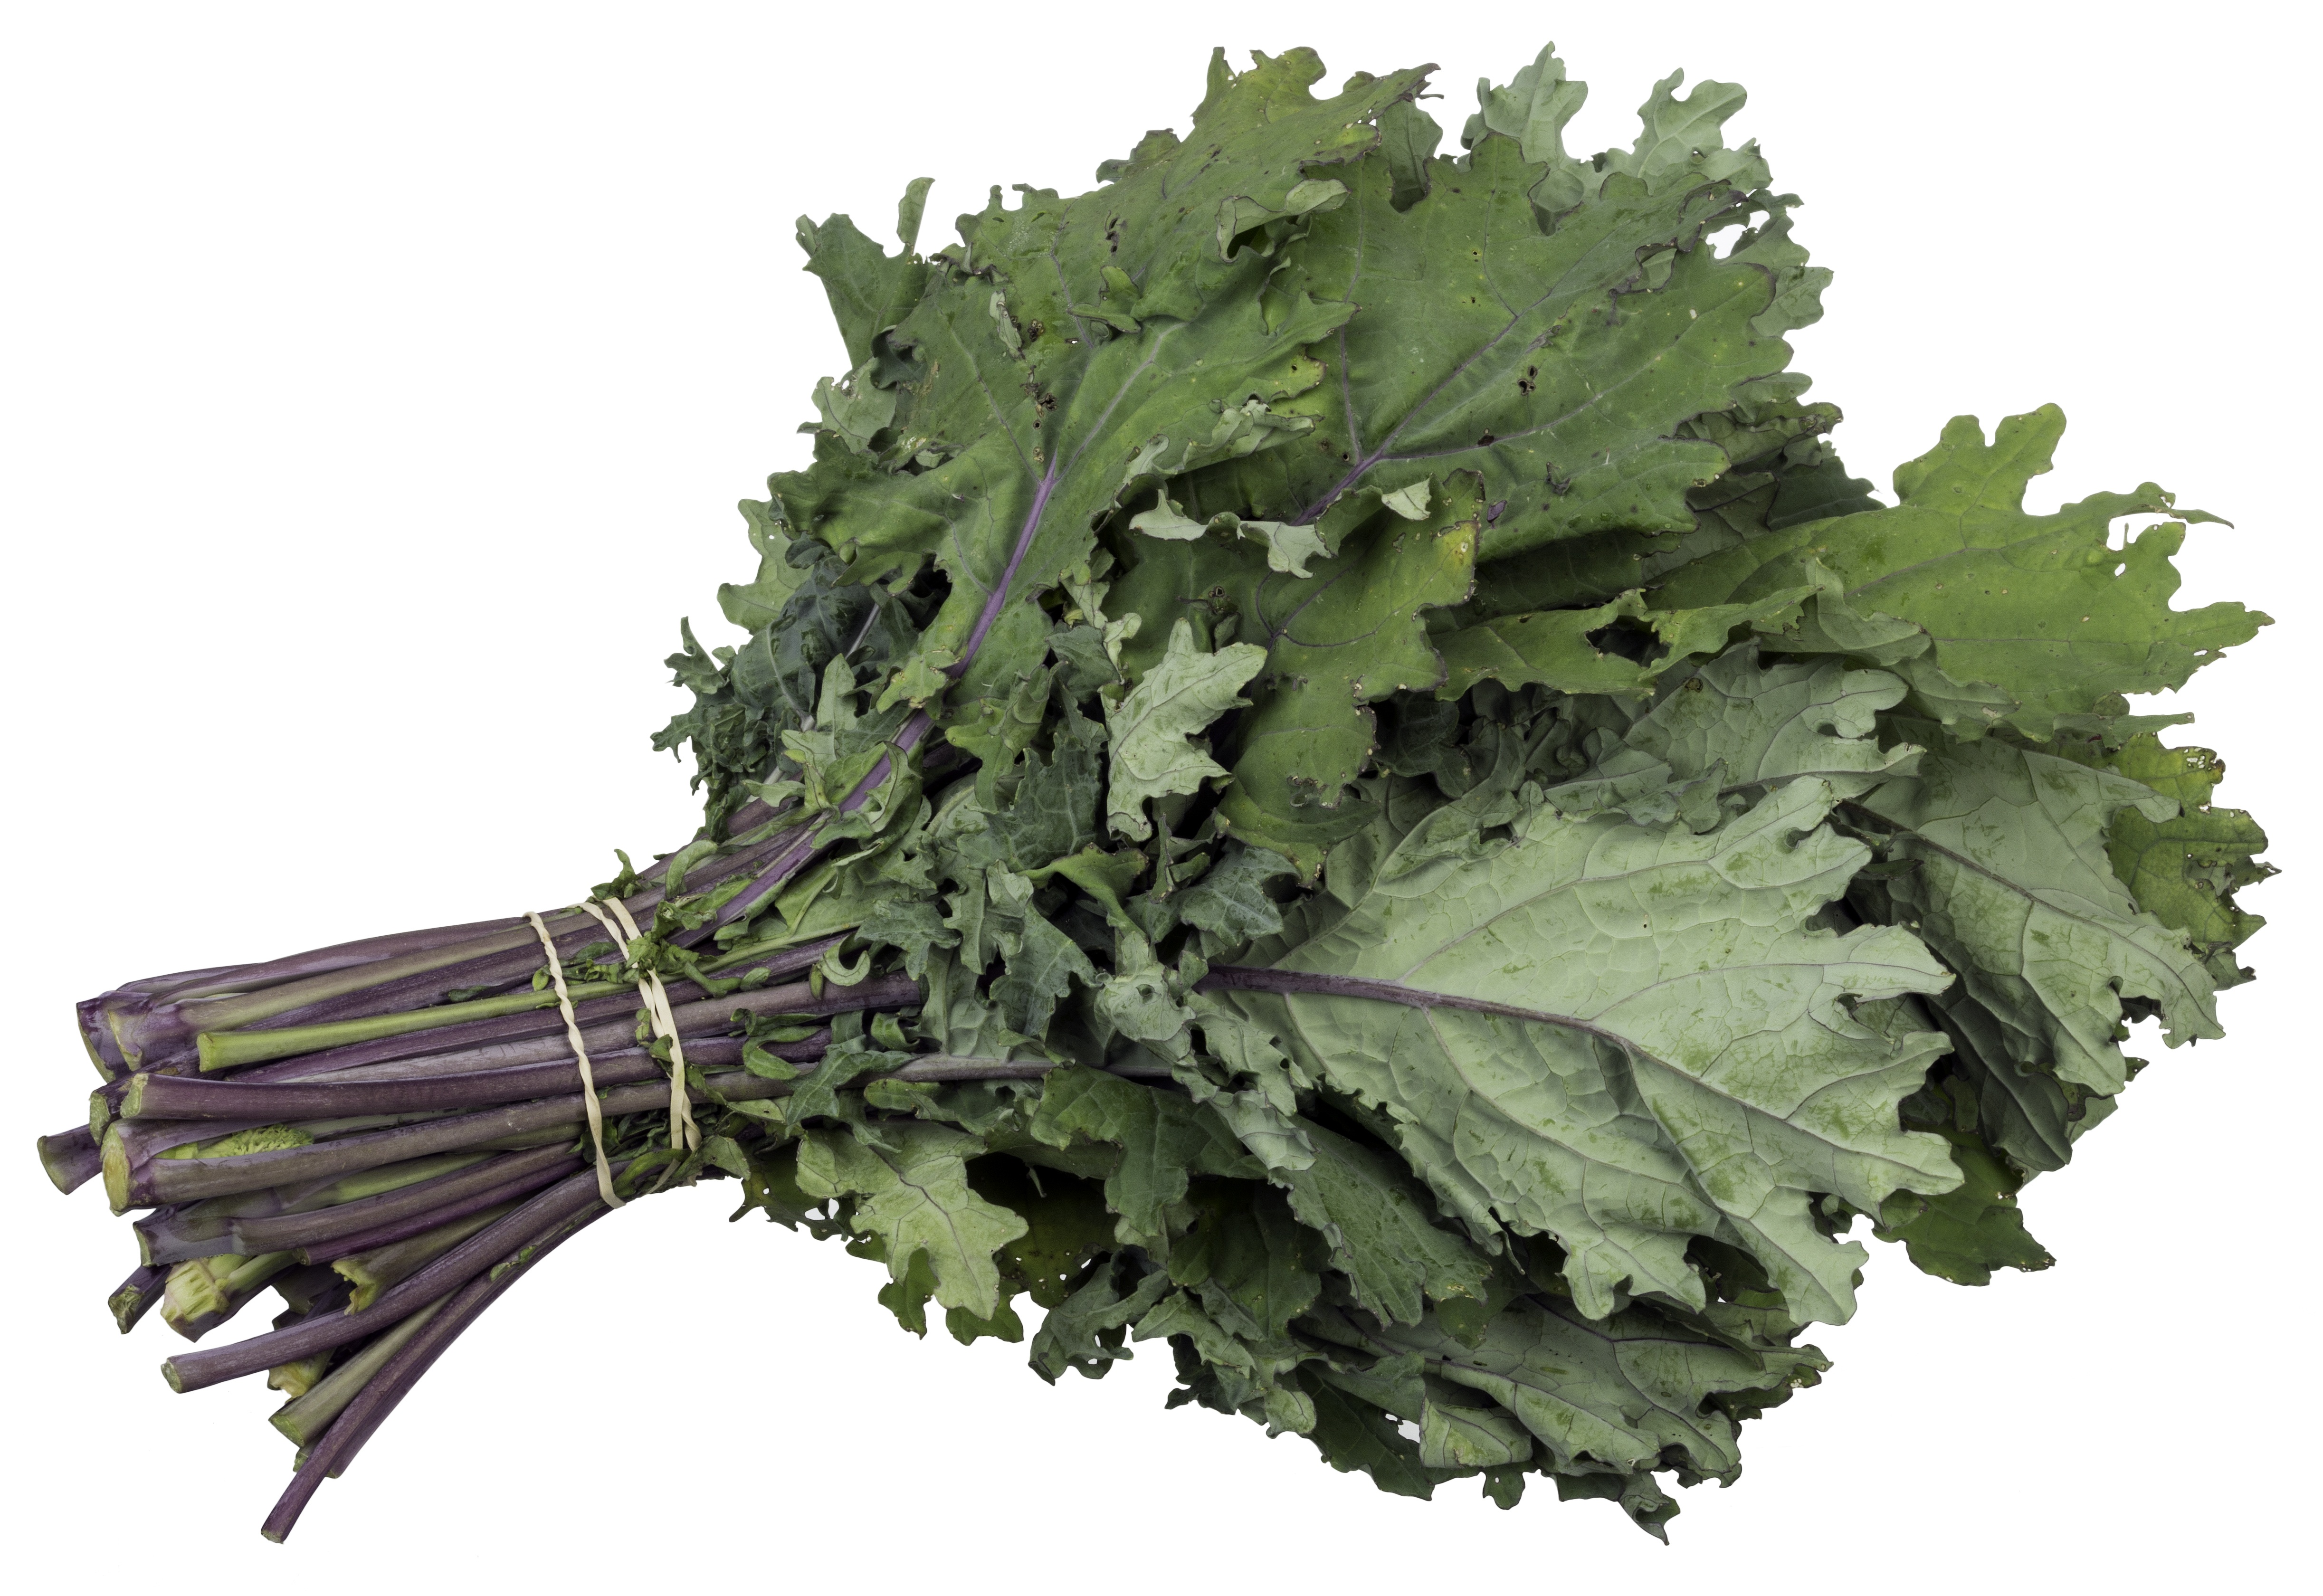
plant, leaf, food, herb, produce, vegetable, market, perennial, power, background, wallpaper, collard greens, flowering plant, grape leaves, dietetic, organic food, boot rhubarde, polygonaceous family, vegetable and medicinal plant, cooked as a fruit, annual plant, land plant, brassica rapa, leaf vegetable, rapini